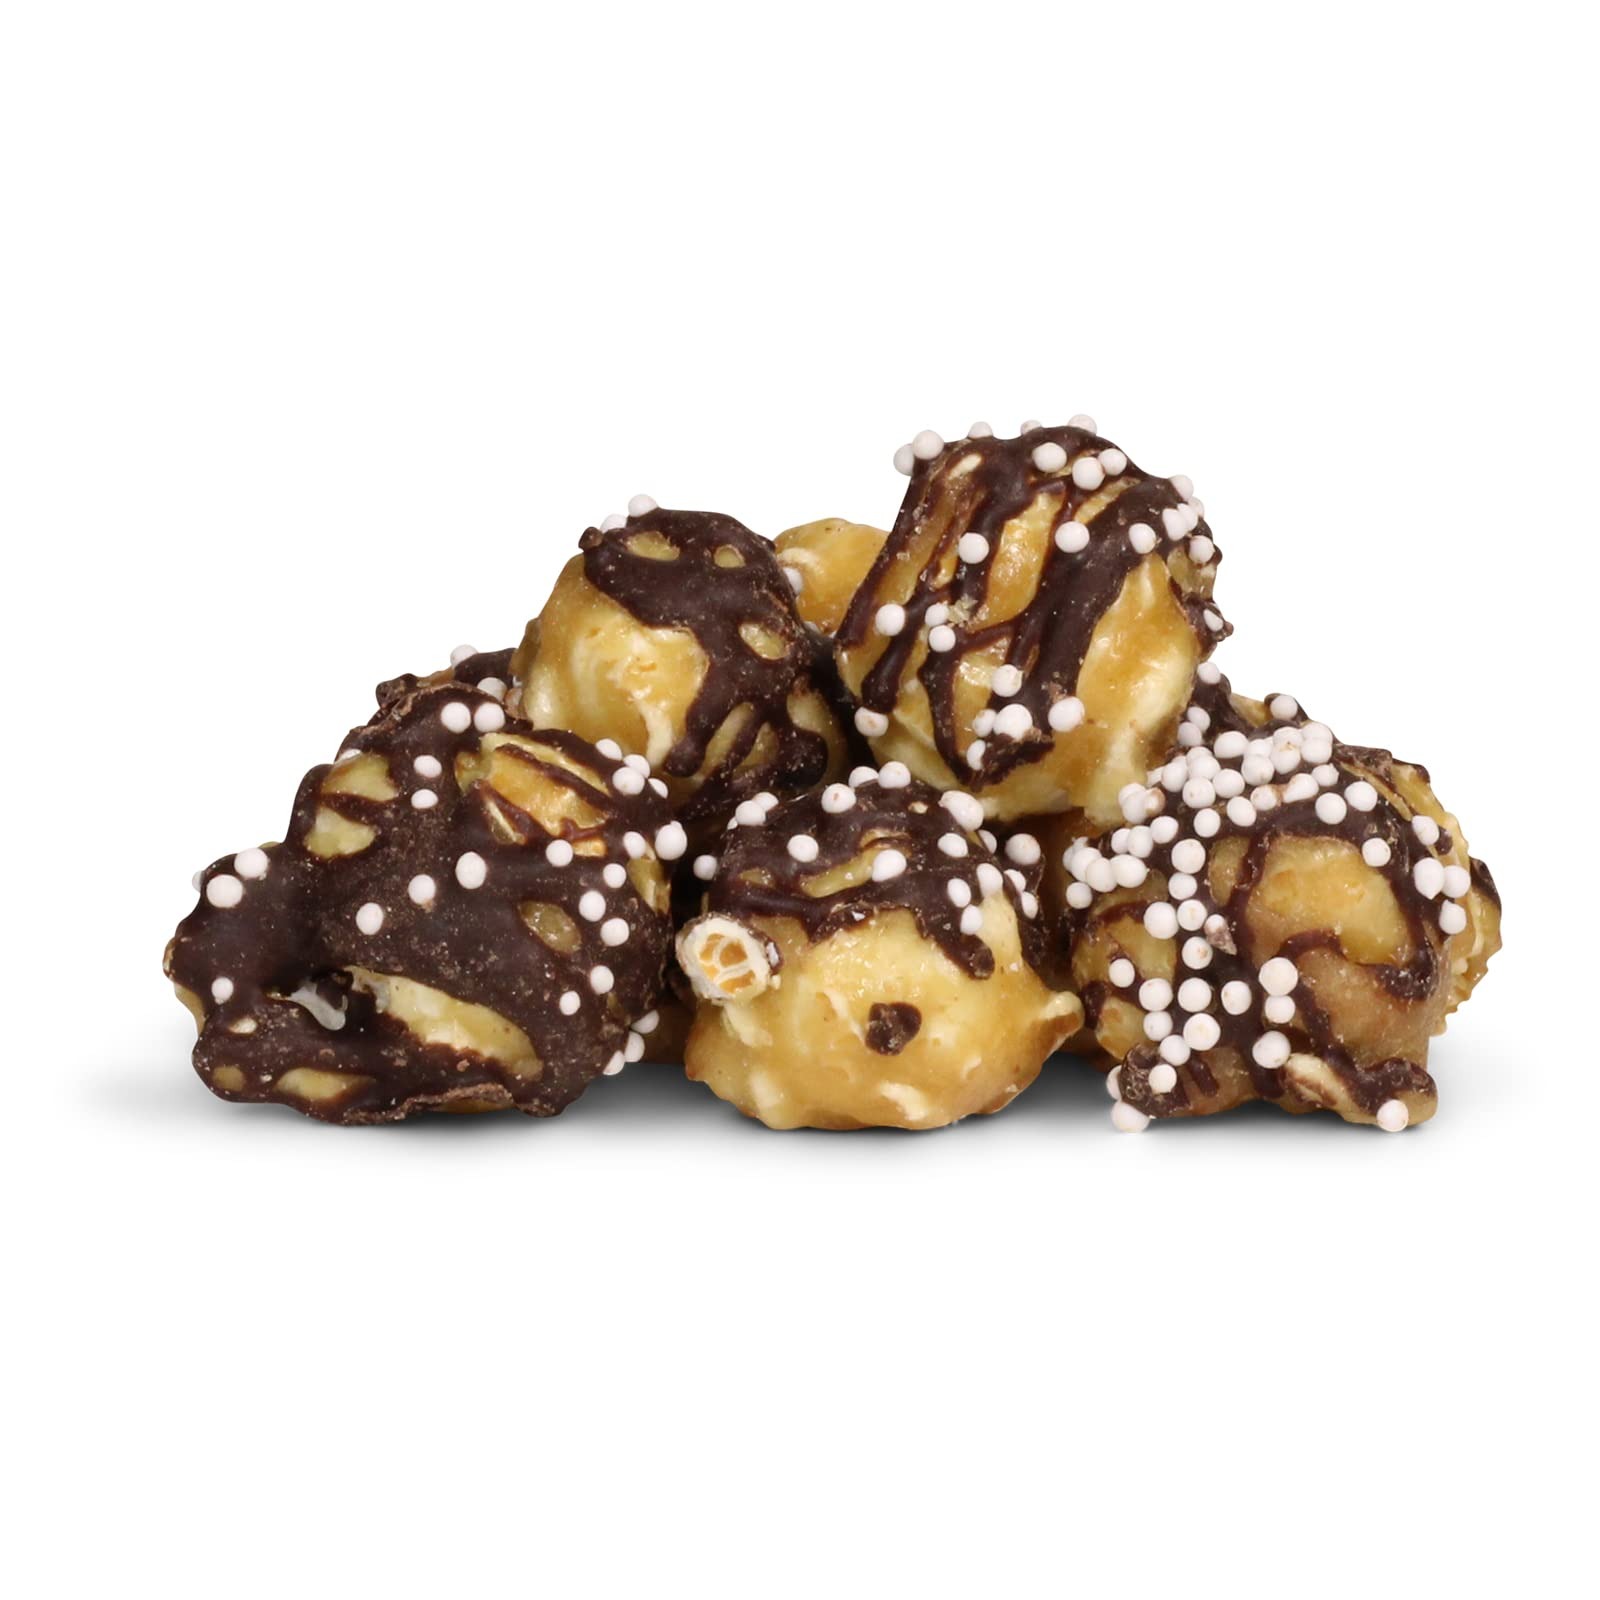
Item Name: Fun & Delish Caramel Chocolate Popcorn by Its Delish, 1 lb Bulk Bag - Festive Caramel and Chocolate Sweet Crunchy Popcorn Topped with Sprinkles of White Nonpareils - Air popped, Vegan, Kosher
Bullet Point 1: 🍿 DELICIOUS GOURMET CARAMEL POPCORN – Try some delicious caramel flavored popcorn, oh so sweet and crunchy, perfect for daily snacking and midnight crave. - When sealed will stay fresh for over a month! YIELDS: Approx. 2 oz. per cup.
Bullet Point 2: 🍿 SNACKING, GIFTING, PARTYING – Our scrumptious fresh popcorn can serve every purpose in the candy aisle. These sweet crunch toffee snacks are deliciously sweet and crunchy snack, at the same time alongside will satisfy your inner cravings. Stock up today and enjoy!
Bullet Point 3: 🍿 FRESHLY POPPED POPCORN – Our caramelized candy style popcorn is diet-friendly to take care of your good health. Deliciously coated popcorn come with multiple advantages in terms of health and diet. Our gourmet popcorn is first air-popped, not oil or kettle cooked, bringing you a much healthier popped corn.
Bullet Point 4: 🍿 GREAT FOR SNACKING ON AND ALSO MAKES A GREAT GIFT – Crunchy Caramel Coated Popcorn are the best snacks for parties’ like: birthday party, holiday parties or other social or family events. These are healthy, rich, and tasty enough to lighten up your gathering and parties. Moreover, you can also have them as instant snacks in your office, college, school, and travel. A classic delight!
Bullet Point 5: 🍿 CERTIFIED KOSHER OU PARVE: Our caramel popcorn is vegan, non-dairy and proudly made in the USA. We value and care for our customers, and your well-being is our top priority. Expect nothing less when it comes to the freshness, flavor, and crunch of this popcorn. Order from the popcorn factory direct and taste the fun!
Product Description: <p><b> Gourmet Caramel Fun & Delish Popcorn with Dark Chocolate Drizzle Glaze, topped by sprinkles of white nonpareils by It's Delish, 1 lb Bulk Bag</b></p> <p>Treat yourself or make your party a hit with our delicious gourmet caramel corn popcorn with dark chocolate drizzle glaze and topped by sprinkles of colorful nonpareils. Our gourmet popcorn is first air-popped, not oil or kettle cooked, bringing you a much healthier popped corn. They then get candy coated with our caramelized topping by our popcorn experts.</p> <p>Our caramel pop corn is kosher, gluten-free, vegan, non-dairy and proudly made in the USA. Stock up in bulk to have in the house for a late night snacking crave or keep at your office desk to munch on. They are fresh, sweet and crunchy. They will also make for festive great party favors or candy buffet sweet table at your next event, birthday parties, wedding and baby shower etc. Impress them with an eye-catching treat! Bon Apetit!</p> <p><b>About It's Delish!</b></p><p>It's Delish was established in 1992 and is located in North Hollywood, California. It's Delish is a food manufacturer and distributor who produces over 500 gourmet food products including popcorns, licorice, sour belts, taffies, caramels, Jordan almonds, chocolates, nuts, fruits, trail mixes, spices, and the spice blends. It's Delish also produces organics and all-natural products. We give you the opportunity to order from the factory direct!</p><p>It's Delish! prides itself on the four pillars that are at the foundation of everything we do.</p><p>Innovation Quality Value Service
Value: 1.0
Unit: Ounce

Price: 21.99